Jáchymov

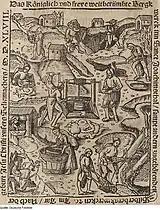
Silver mining in Jáchymov, 1548

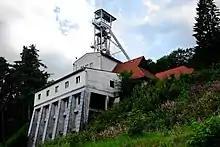
Svornost Mine, the oldest mine still in use in Europe

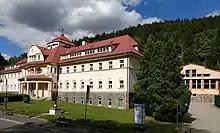
Agricola Spa Centre

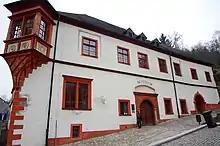
Royal Mint Jáchymov Museum

In 1512, silver was found in the area. The village of Jáchymov was founded by Steffan Schlick in 1516 under its German name "Joachimsthal". The silver caused the population to grow rapidly, and made the Counts of Schlick, whose possessions included the town, one of the richest families in Bohemia. In 1528, Ferdinand I seized the right of mining, and the Schlick family lost their profitable business.